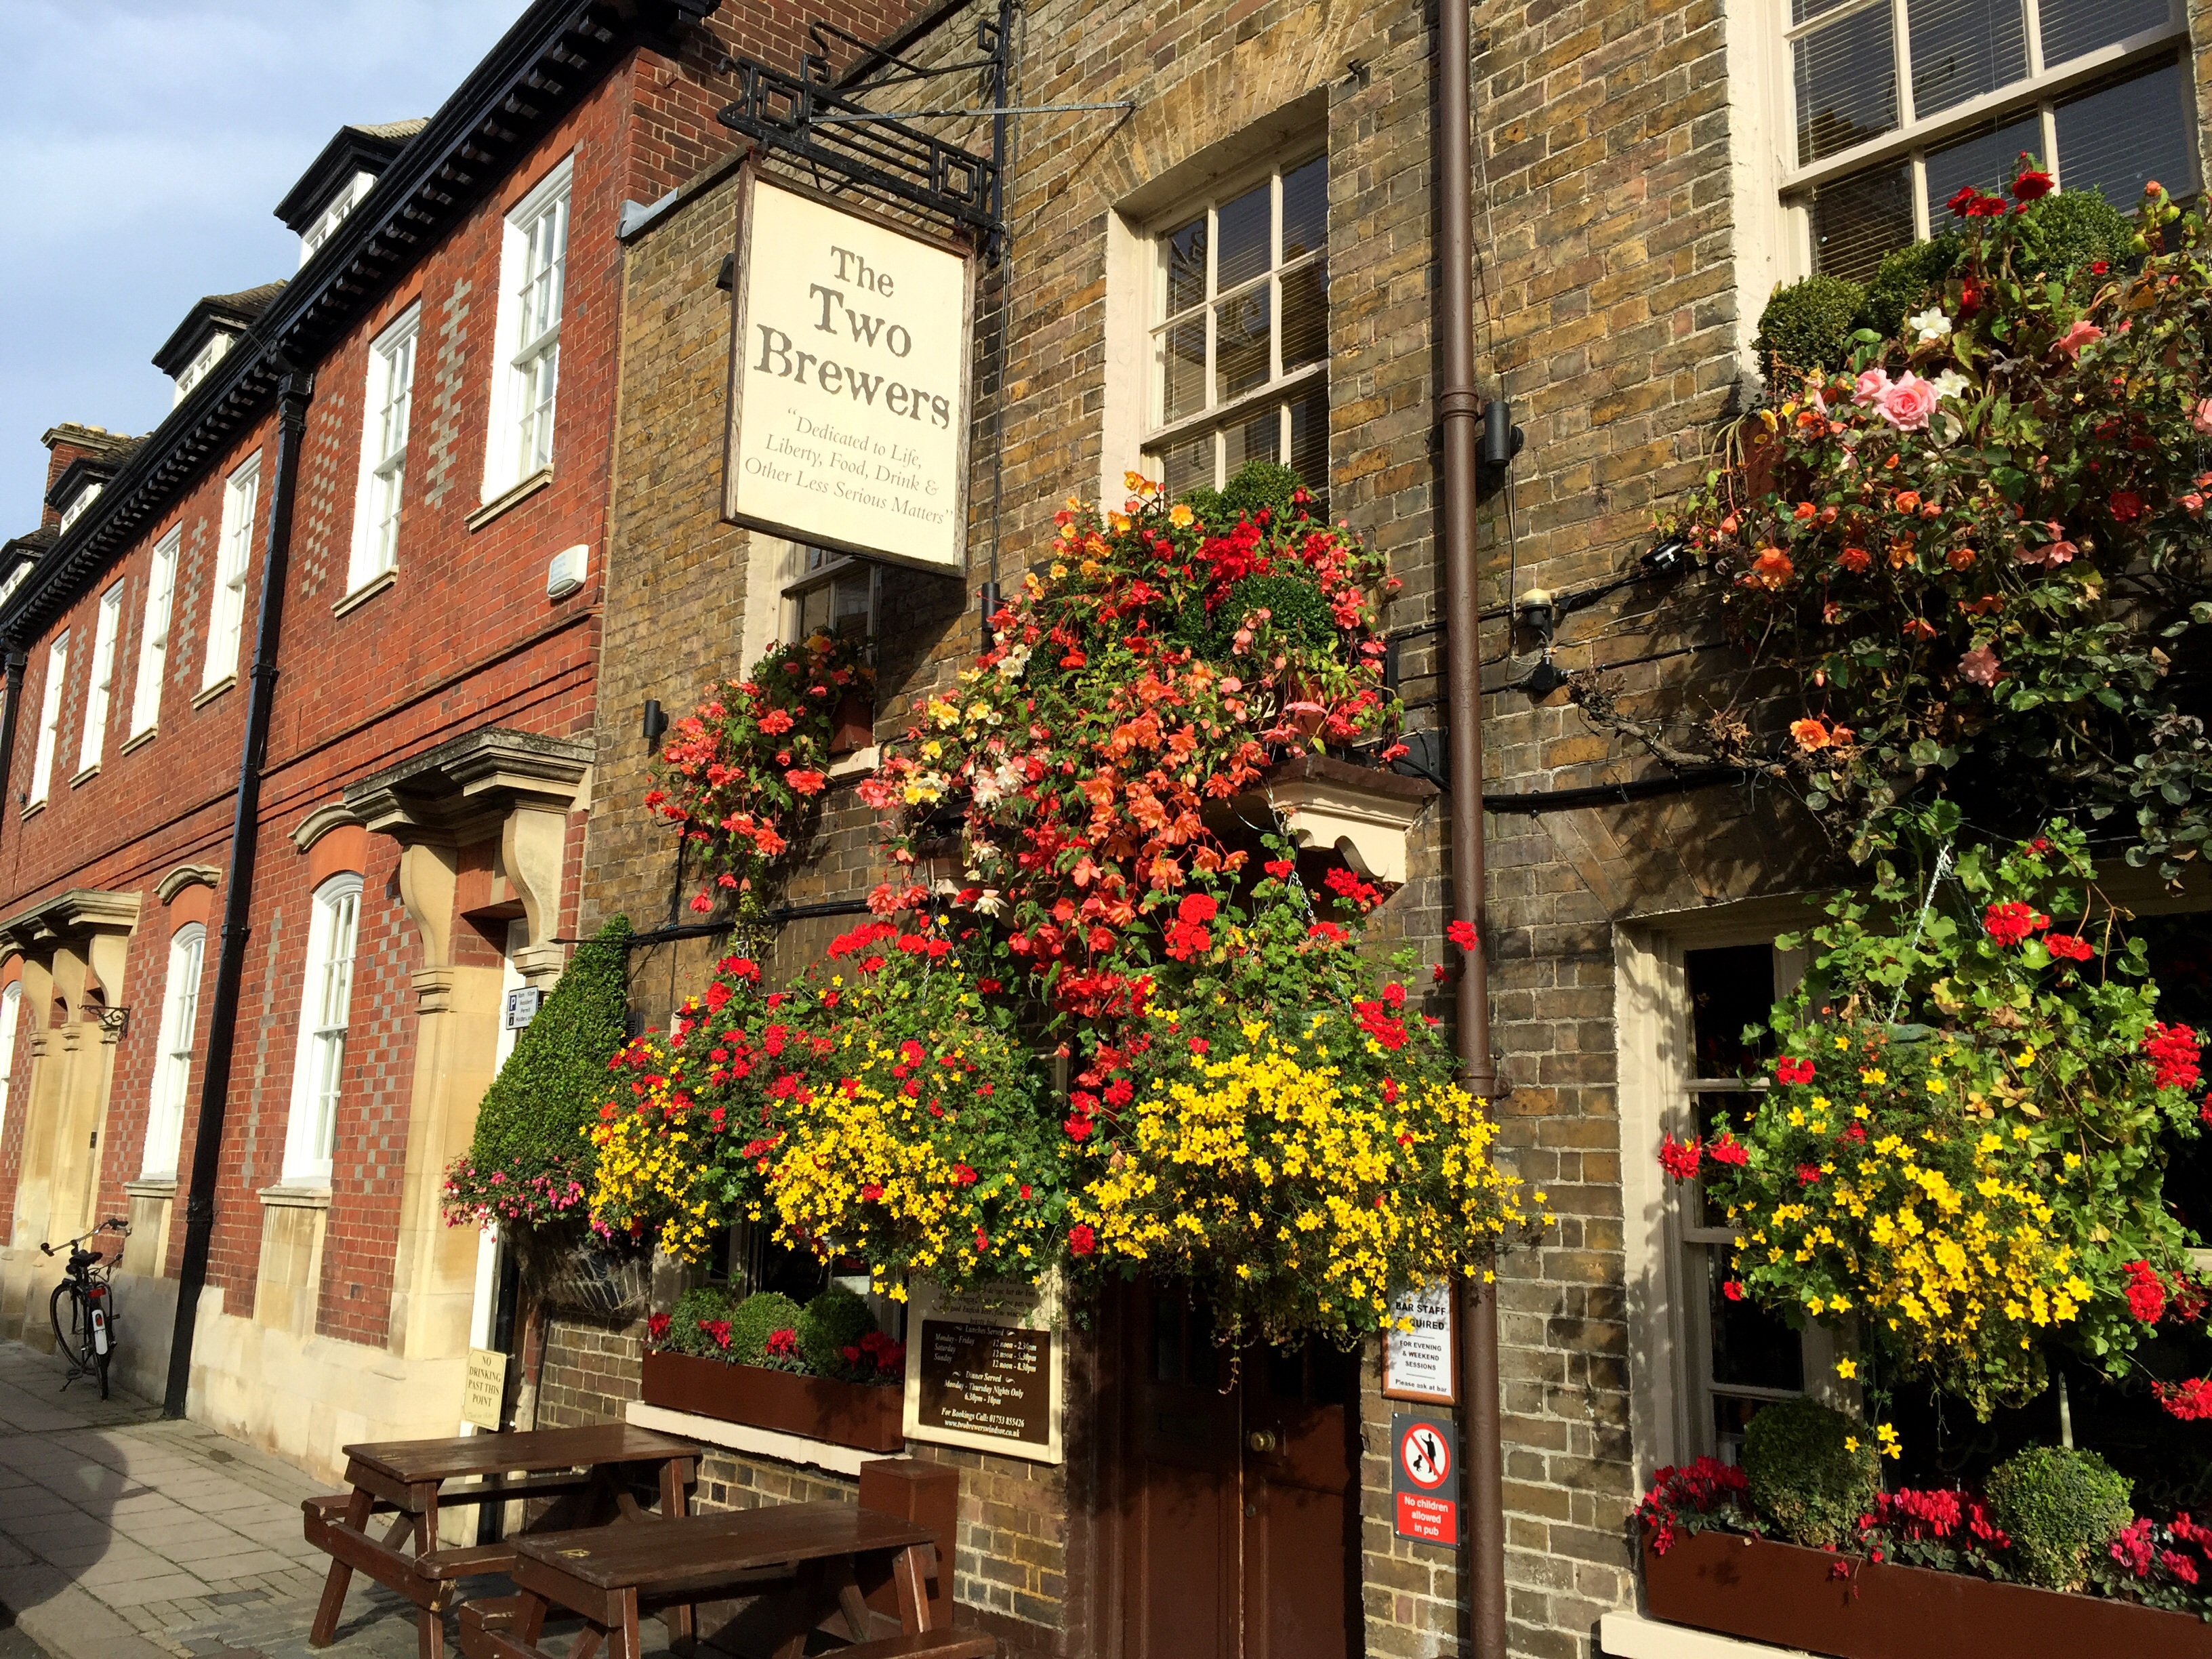
fall, flower, town, facade, tourism, courtyard, floristry, pub, windsor, neighbourhood